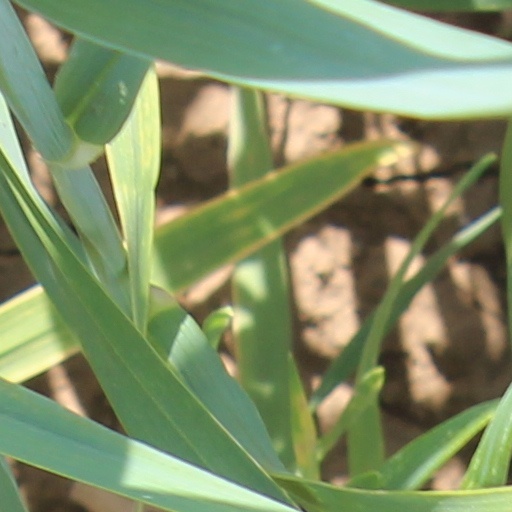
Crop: wheat